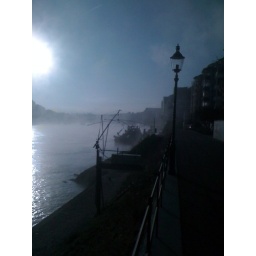
Morning sky along the river Rhine in Basel.